Princess Louise, Duchess of Argyll

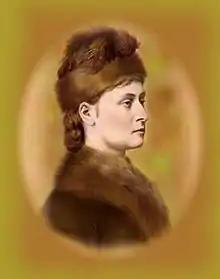
Princess Louise in Canada

Louise became engaged to the Marquess of Lorne on 3 October 1870 while they were visiting Balmoral. Lorne was invited to Balmoral Castle in Scotland, and accompanied Louise, the Lord Chancellor, Lord Hatherley and Queen Victoria's lady-in-waiting Lady Ely on a drive. Later that day, Louise returned and announced to the queen that Lorne had "spoken of his devotion" to Louise, and she accepted his proposal in the knowledge of the queen's approval. The Queen later gave Lady Ely a bracelet to mark the occasion.